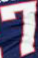
Number: 7